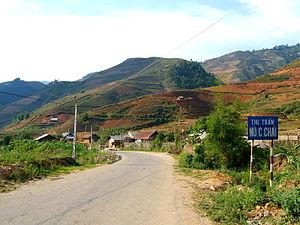
Yên Bái est une province de la région du Nord-Est du Viêt Nam.
La route nationale 32 anciennement 11A est une route nationale au Viêt Nam.